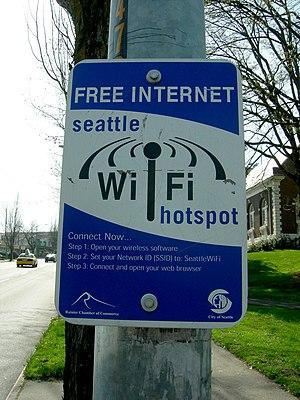
Une borne Wi-Fi, un point Wi-Fi ou bien un hotspot, est un matériel qui donne accès à un réseau sans fil Wi-Fi permettant aux utilisateurs de téléphones mobiles, de tablettes tactiles ou d'ordinateurs portables de se connecter à Internet. L'accès ainsi fourni peut être gratuit ou payant pour l'utilisateur.